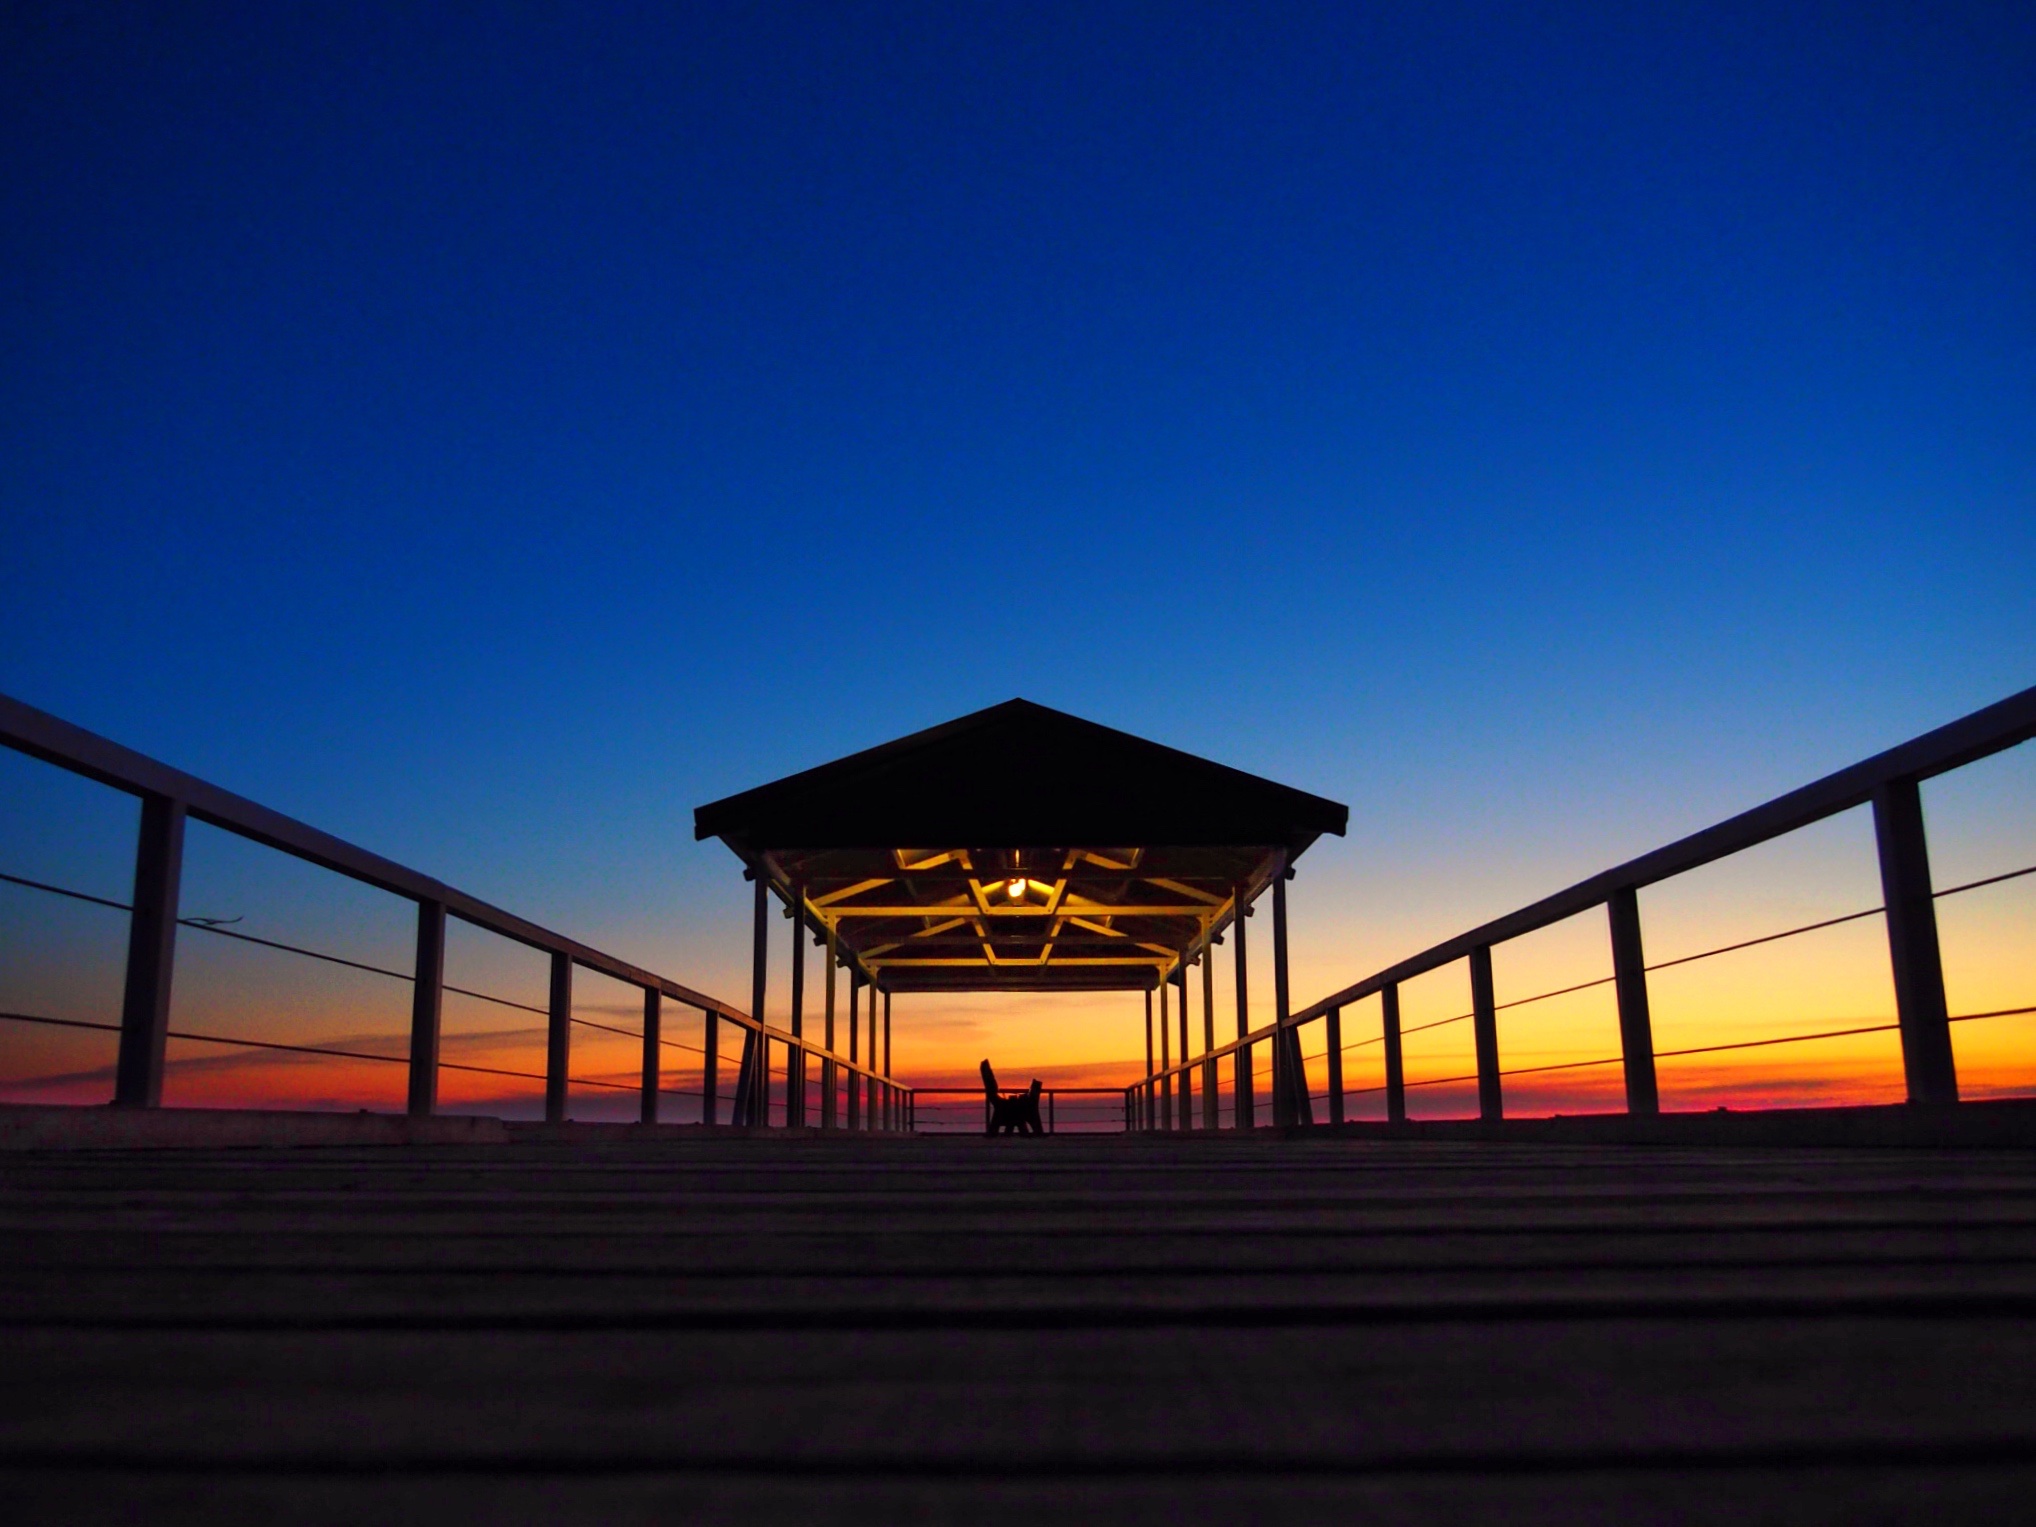
horizon, silhouette, light, structure, sky, sunrise, sunset, night, sunlight, morning, dawn, pier, dusk, evening, jetty, lighting, stadium